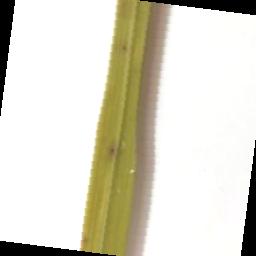
Label: Rice___Brown_Spot